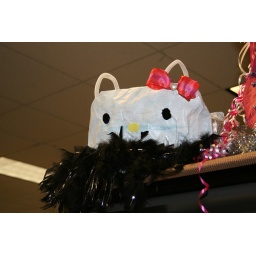
hello kitty hat made from a brown paper bag...courtesey of the rad hatter for the Captial 10k in Austin, Tx.